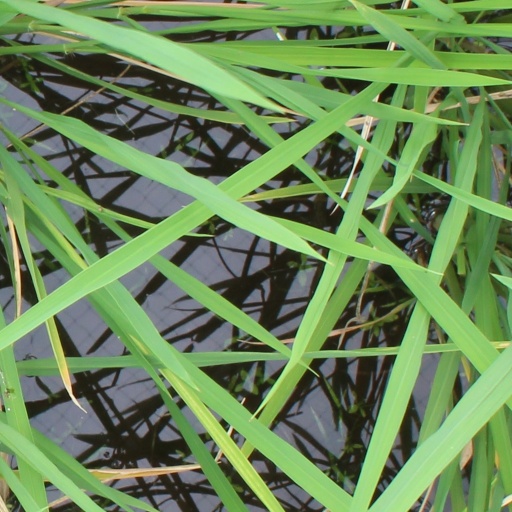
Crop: rice